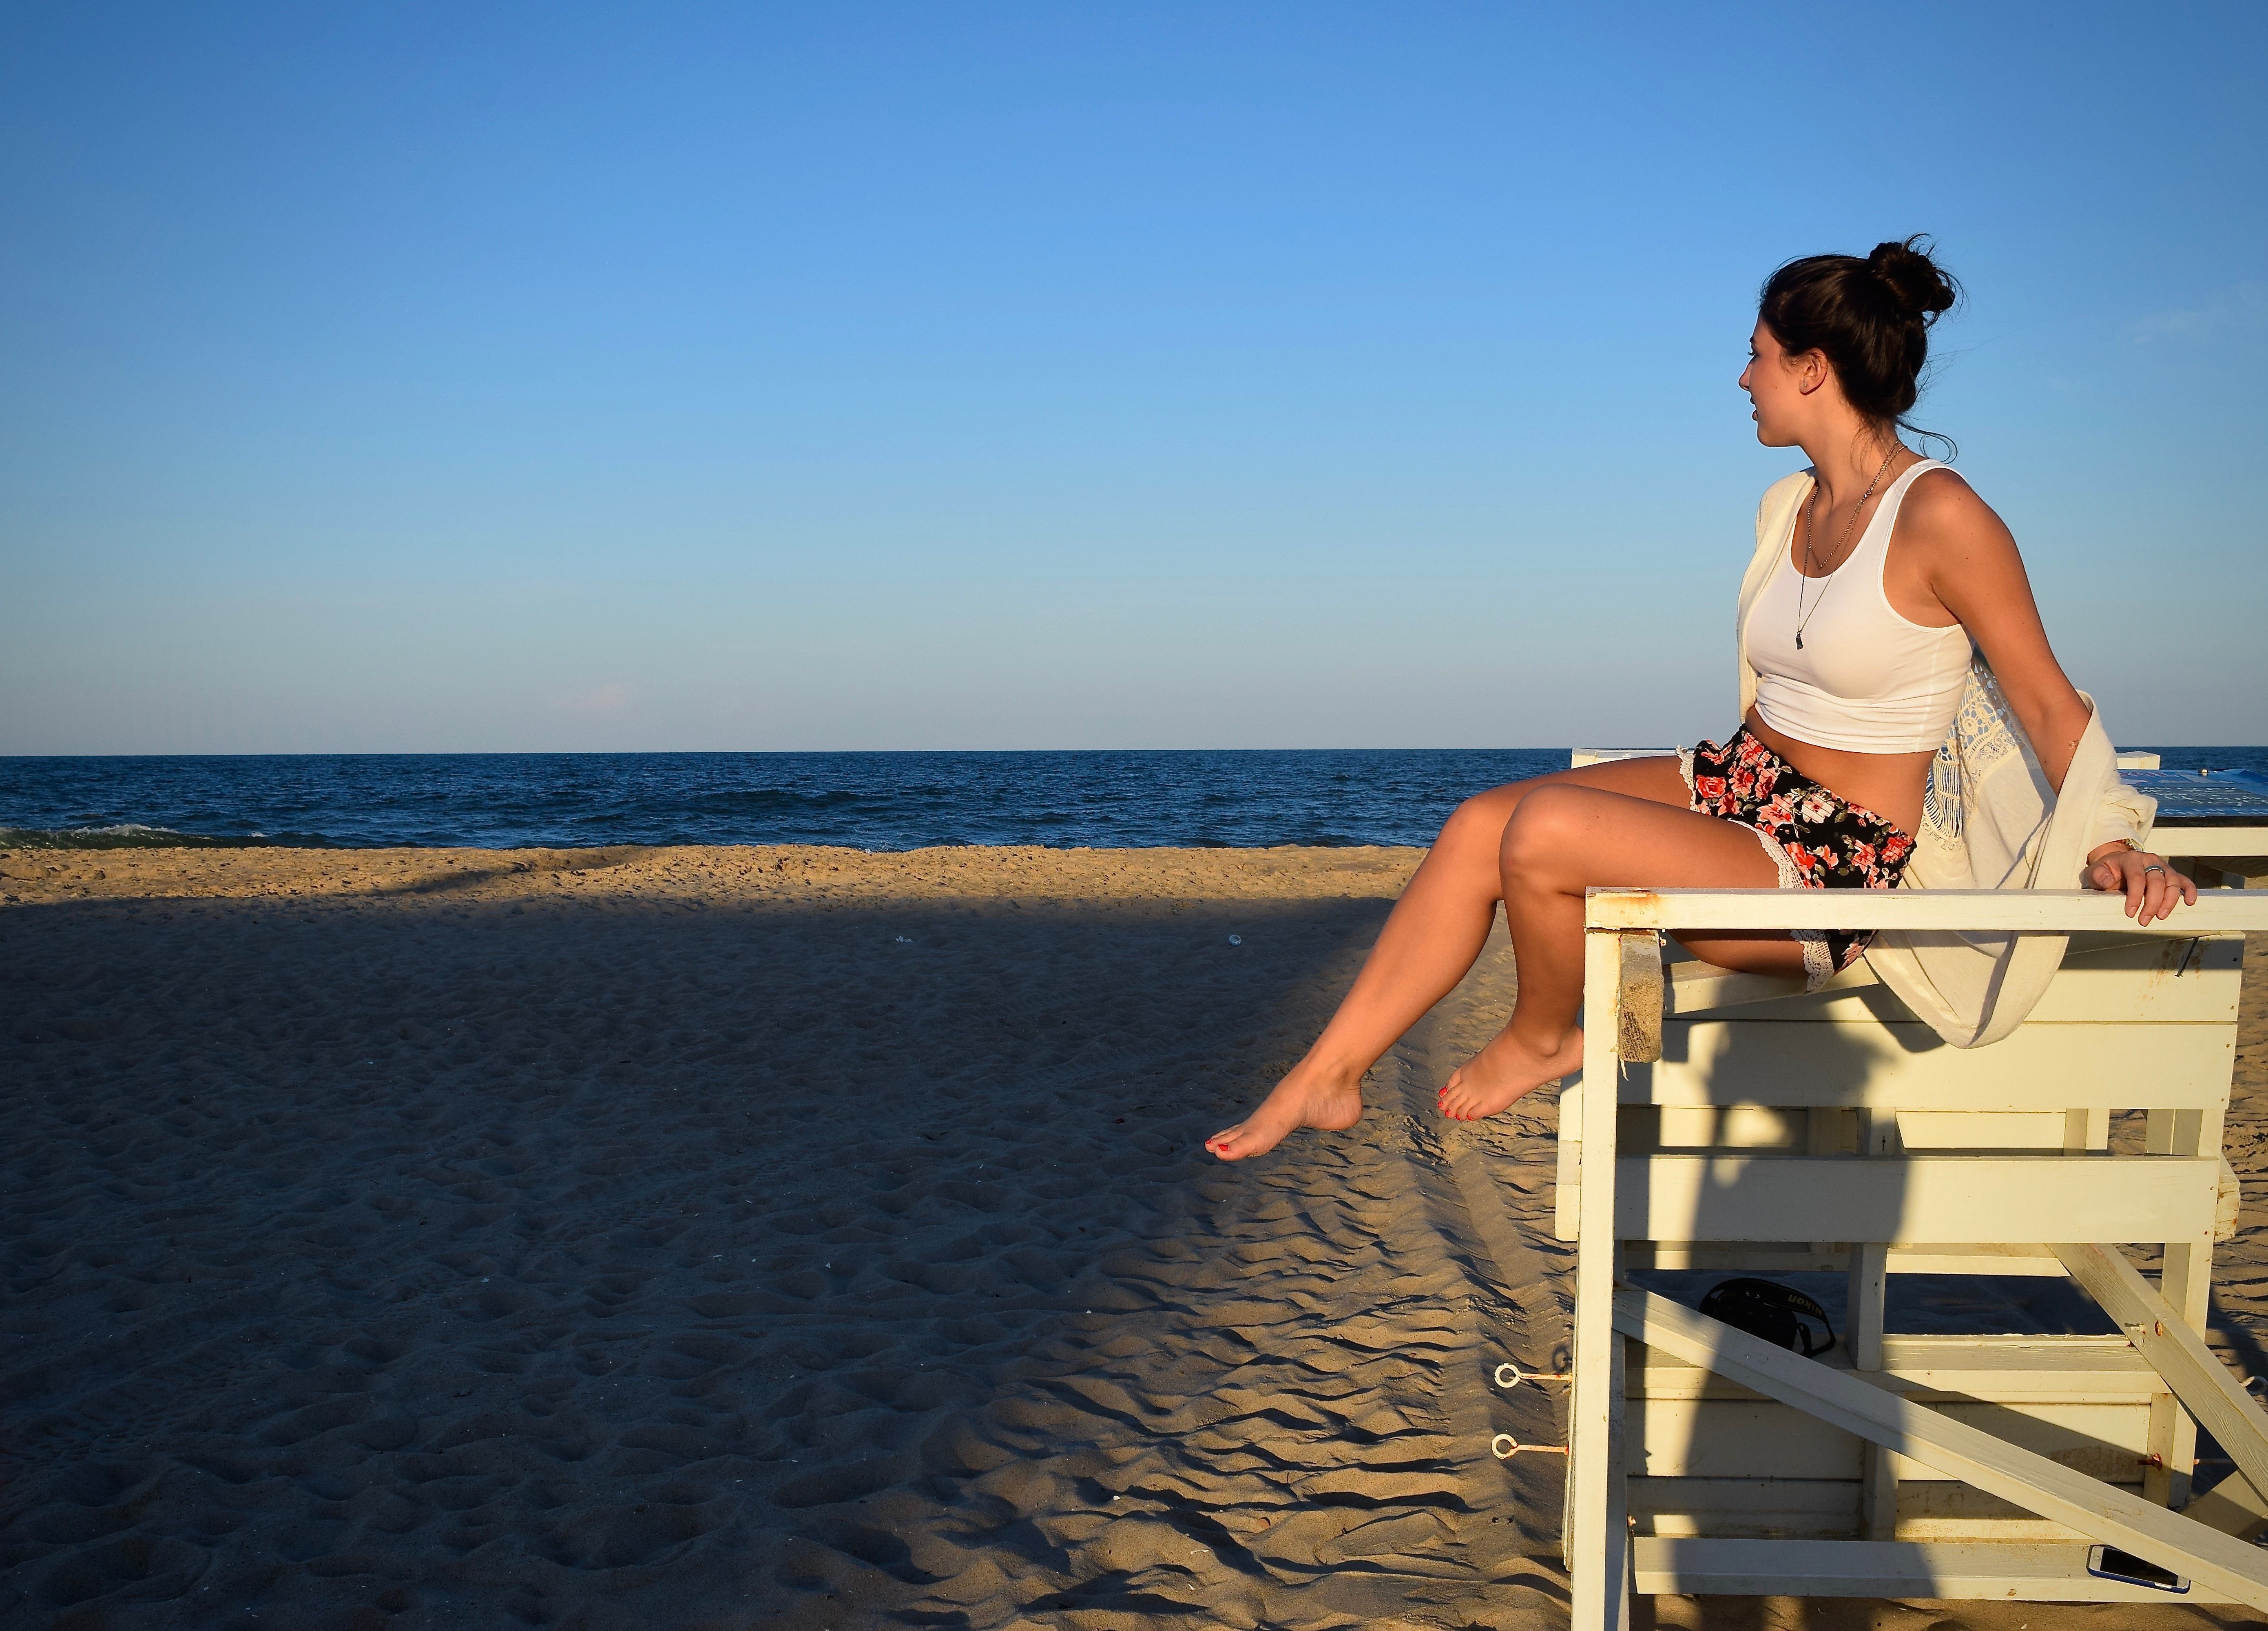
beach, sea, coast, sand, ocean, shore, vacation, leg, model, blue, image, photo shoot, human positions, sun tanning